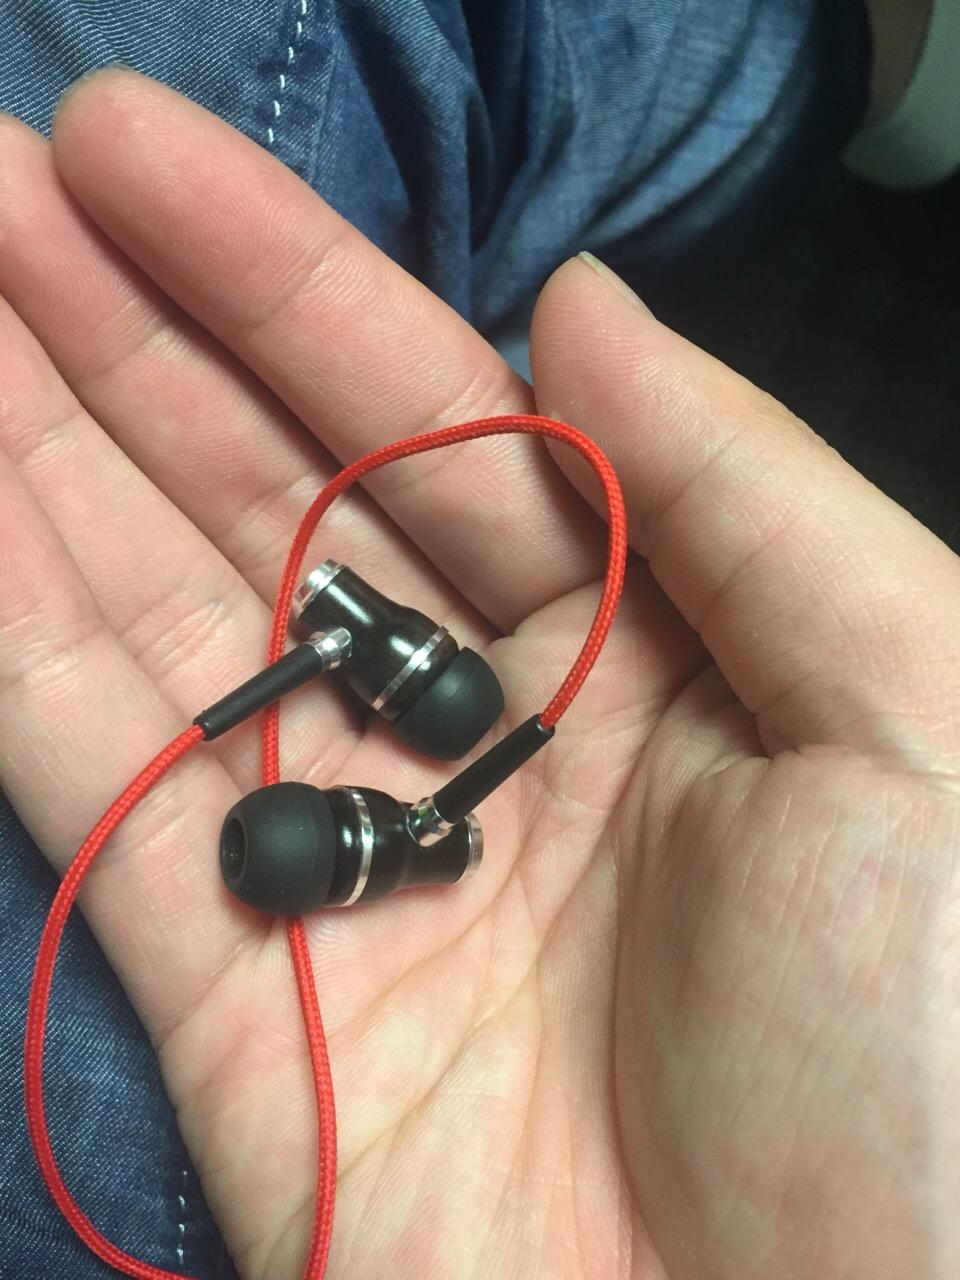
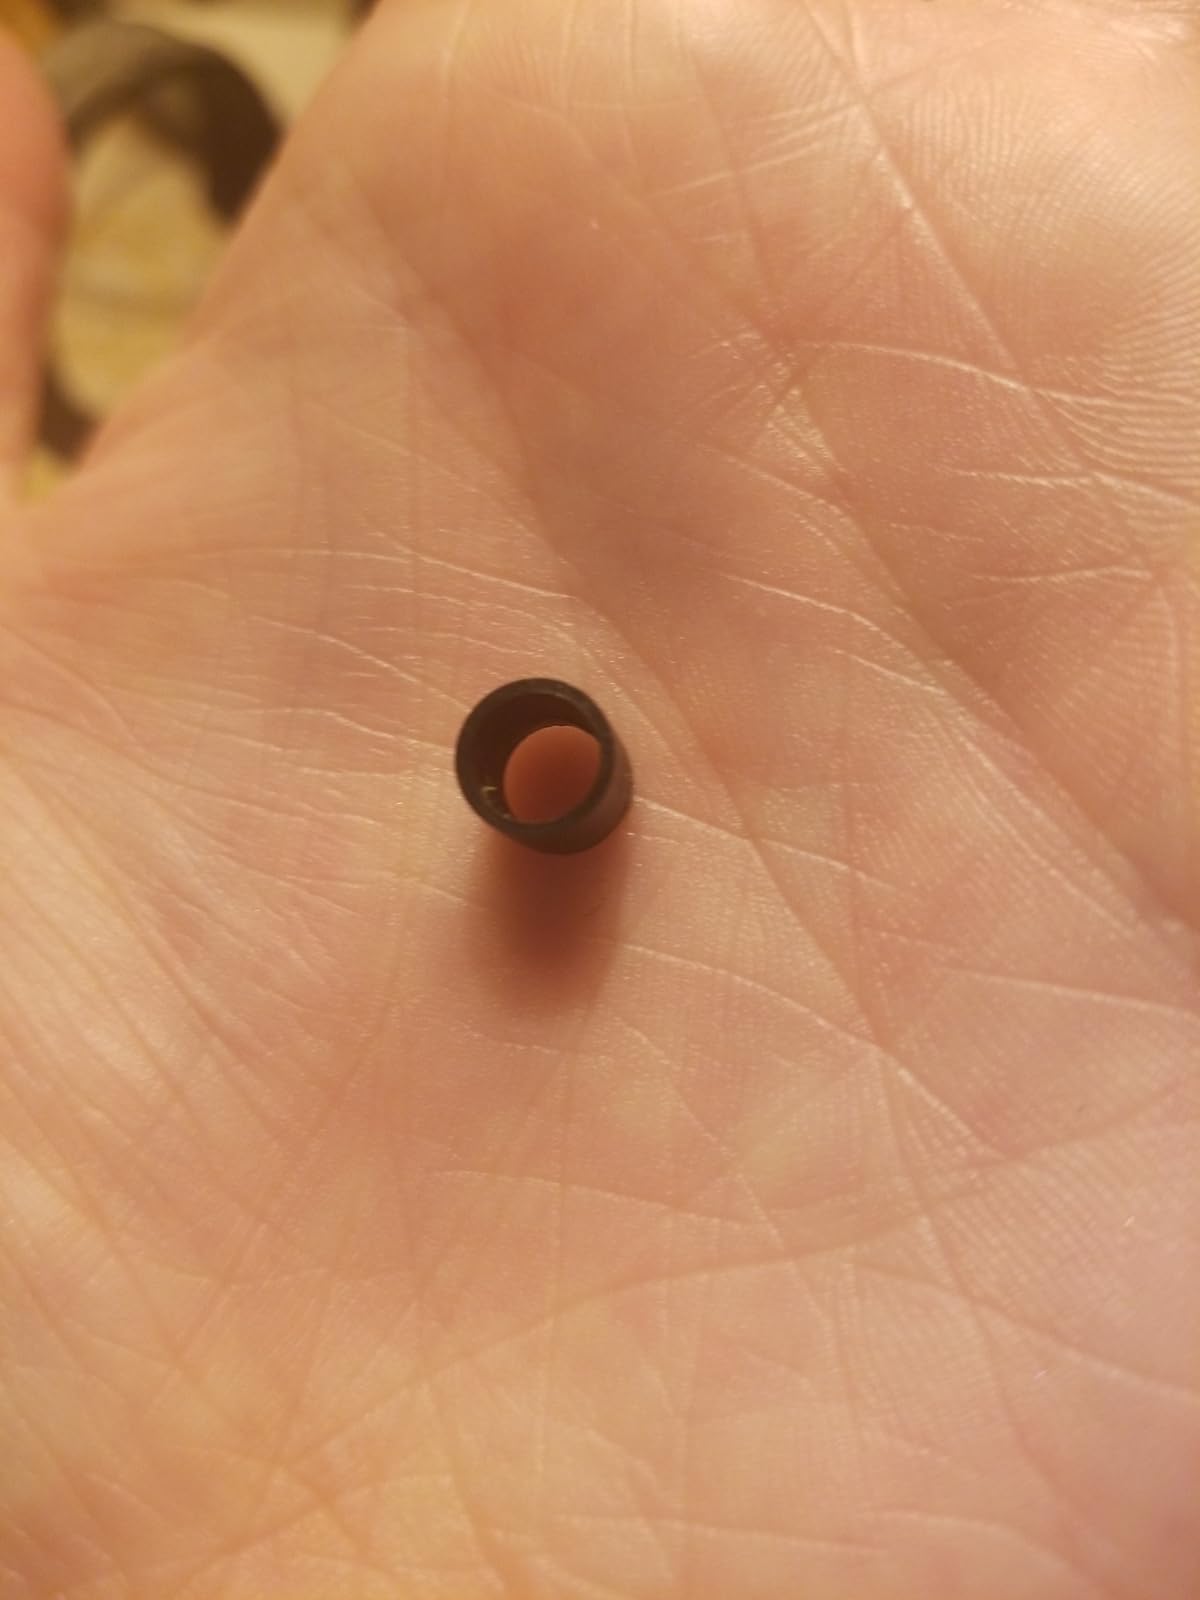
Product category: headphones
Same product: no